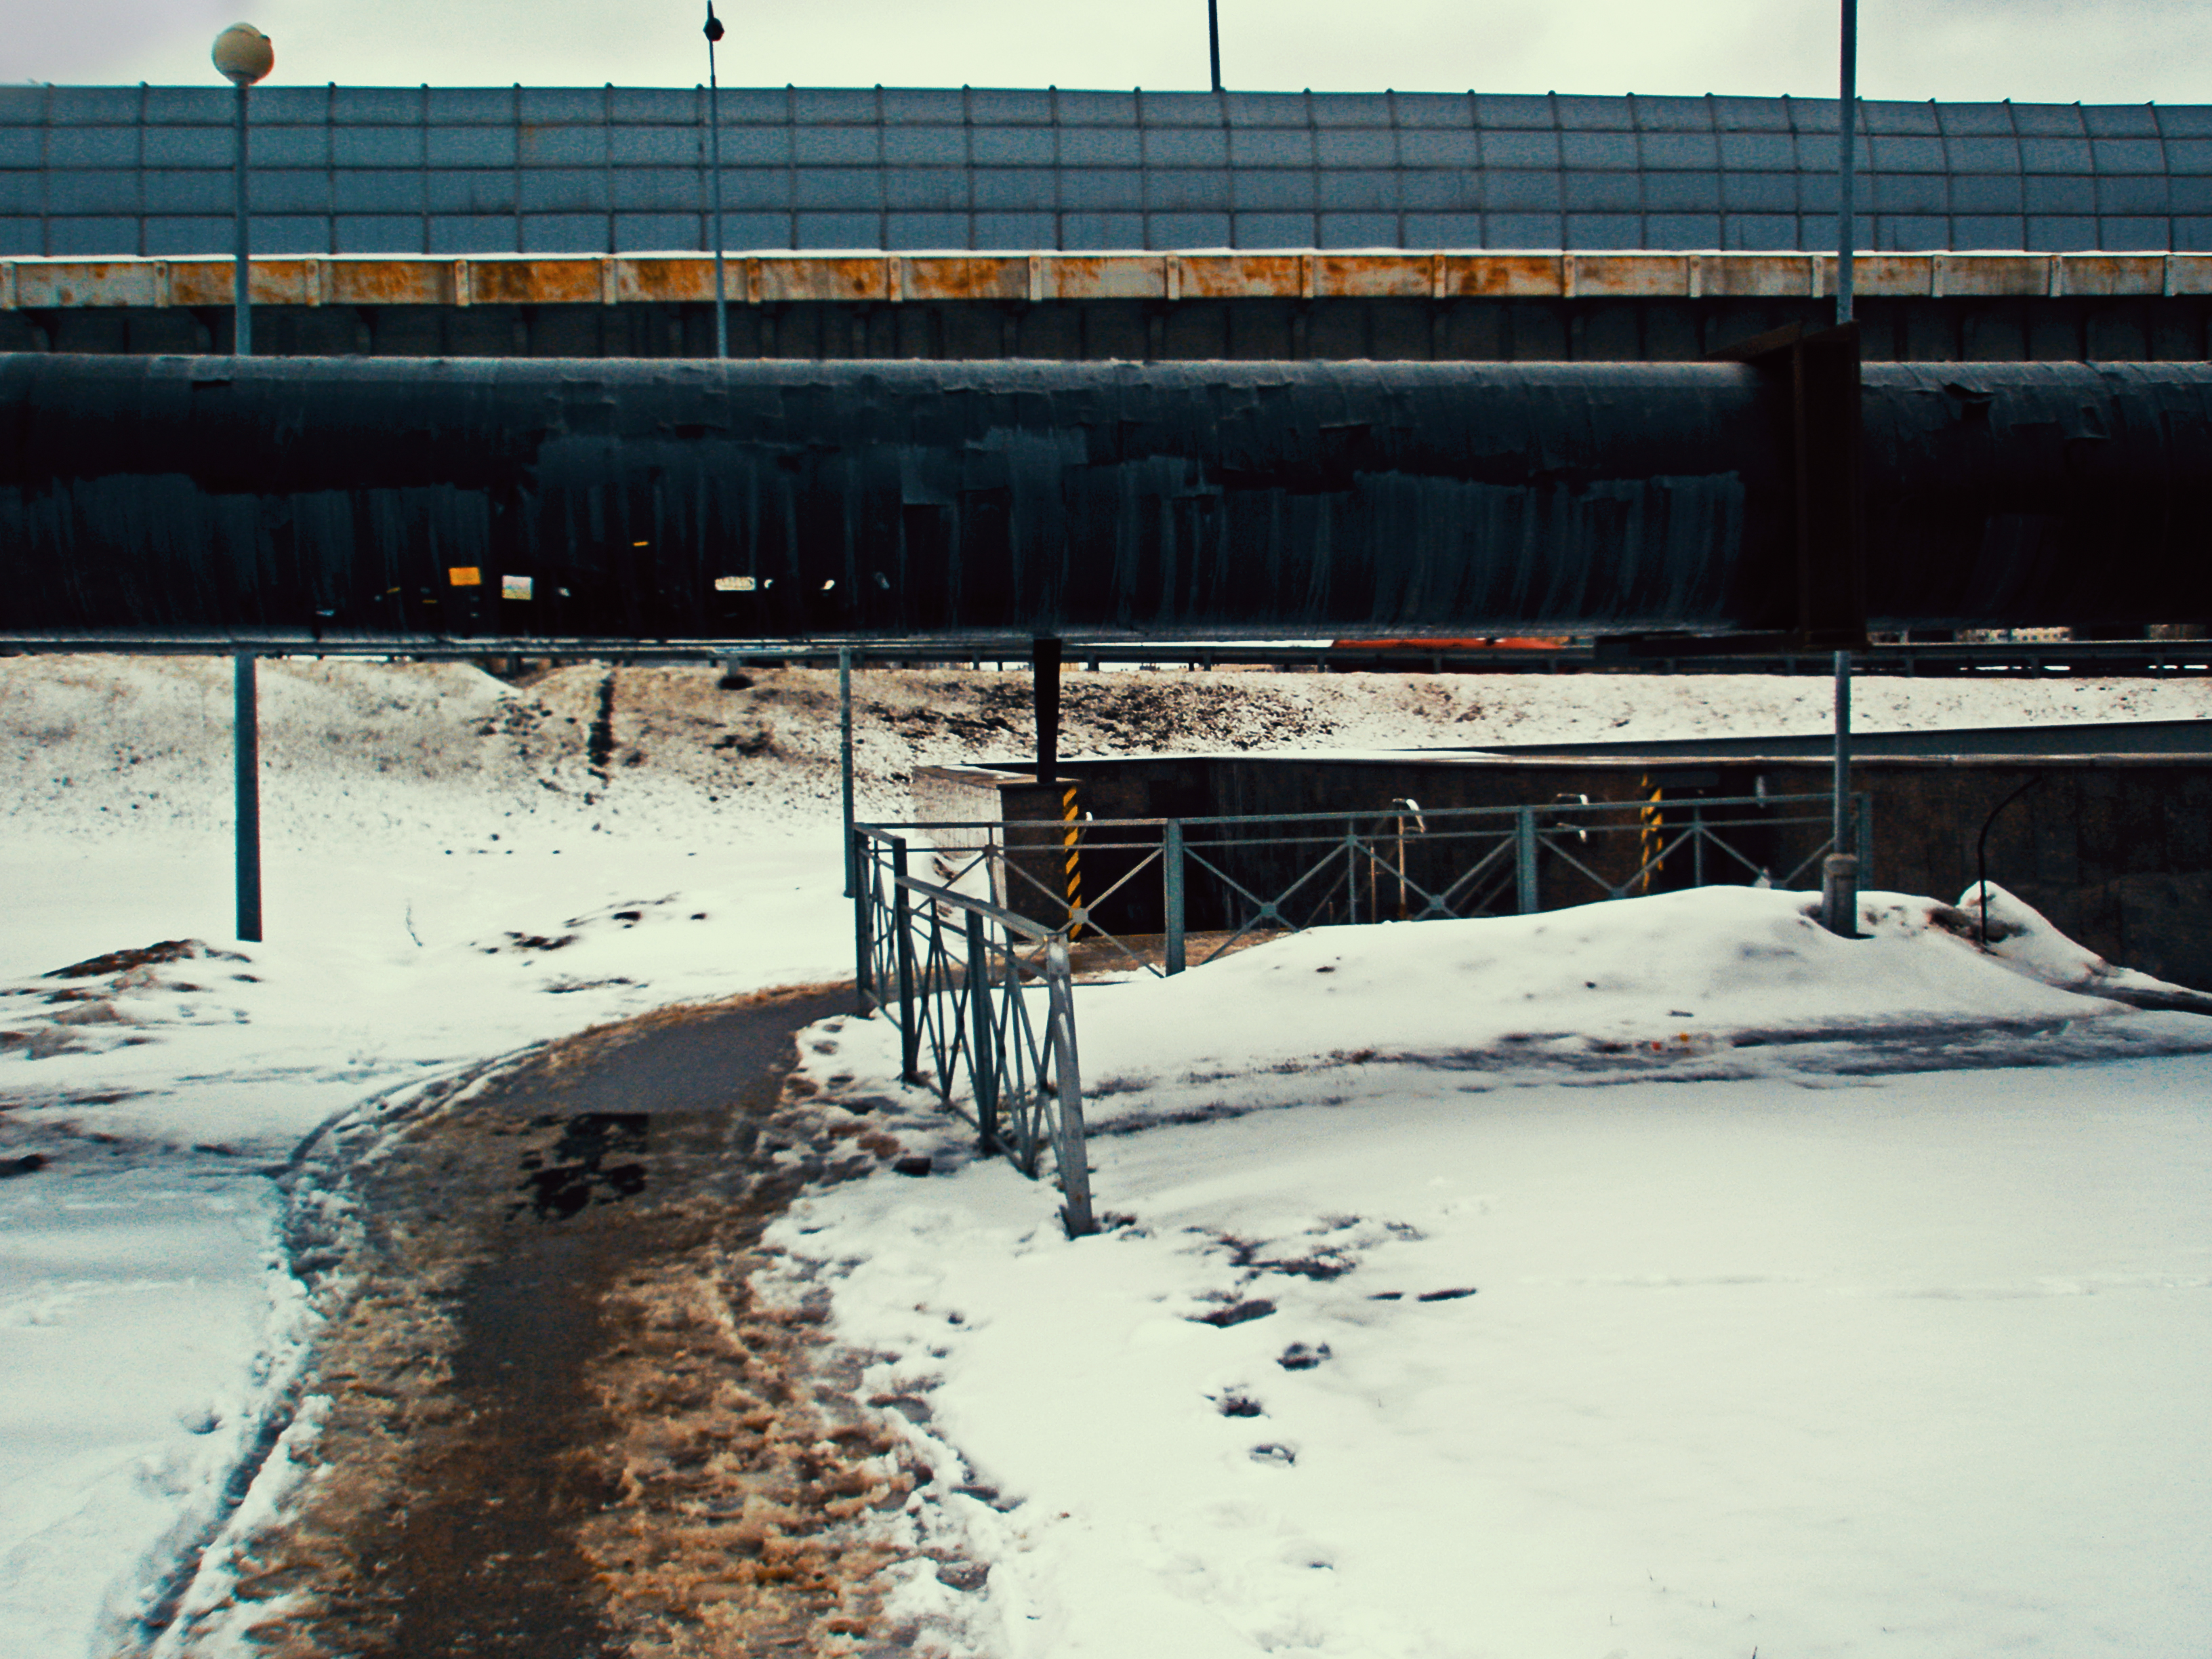
images, snow, freezing, slope, morning, water, composite material, bridge, winter, roof, metal, shade, reflection, urban design, city, building, road surface, precipitation, steel, beam bridge, asphalt, concrete, landscape, fence, sky, shadow, road, overpass, ice